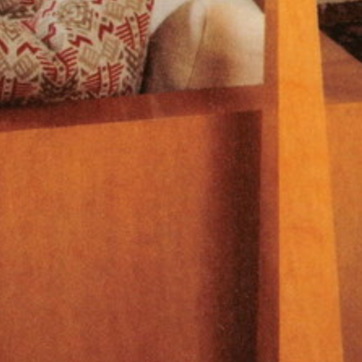
Material: wood